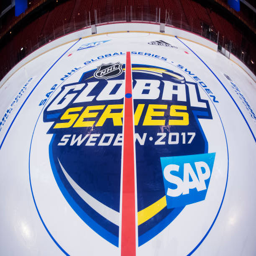
general view over the logos and lines during the rink build out ahead .